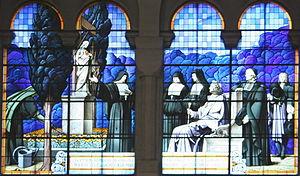
Vitrail de la basilique du Sacré-cœur à Marseille représentant l'évêque Mgr de Belsunce consacrant la ville de Marseille au Sacré-Coeur de Jésus (baie 14). Inscription
Madeleine Rémusat, en religion sœur Anne-Madeleine, est une religieuse visitandine, morte à 33 ans. Elle est considérée comme le successeur de sainte Marguerite-Marie Alacoque, et appelée à ce titre « l'apôtre du Sacré-Cœur ». Elle a été la propagatrice de la dévotion au Sacré-Cœur de Jésus et a été déclarée vénérable par l’Église catholique romaine. Stigmatisée, « morte en odeur de sainteté », elle avait reçu des messages de miséricorde du Sacré-Cœur. Elle fit consacrer le diocèse et la ville de Marseille au Cœur Sacré de Jésus par Mᵍʳ de Belsunce le 1ᵉʳ novembre 1720,
La basilique du Sacré-Cœur de Marseille est une des basiliques mineures de l'Église catholique romaine, dédiée au Sacré-Cœur de Jésus-Christ. Elle est située à Marseille sur l'avenue du Prado, dans le quartier du Rouet, dans le 8ᵉ arrondissement. Construite dans la première moitié du XXᵉ siècle dans un style romano-byzantin, elle fut consacrée le 5 mai 1947 par le cardinal Roques, archevêque de Rennes, puis érigée en basilique mineure le 17 septembre 1997 par le pape Jean-Paul II. L'édifice fut construit pour commémorer la peste de 1720 et servir de mémorial de la Première Guerre mondiale.